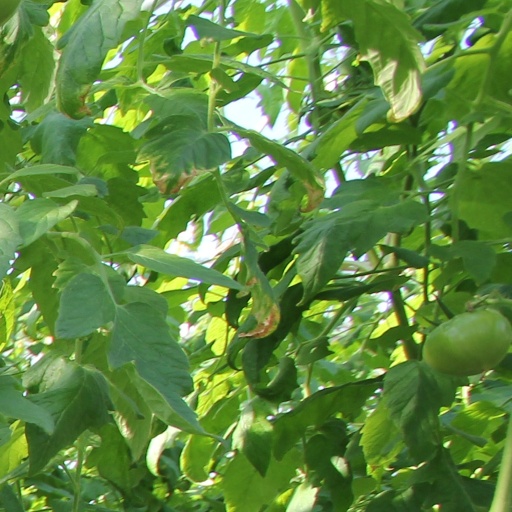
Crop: tomato